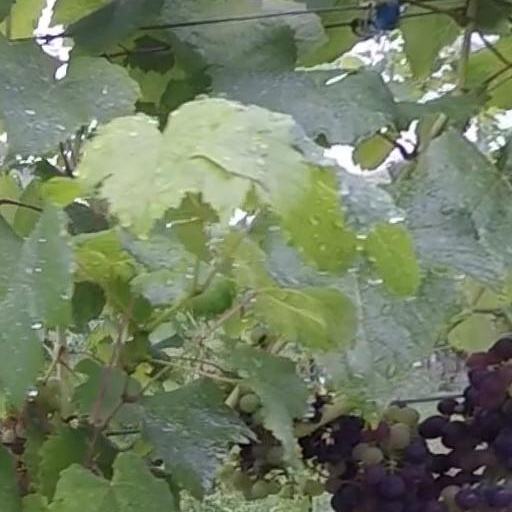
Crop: grape